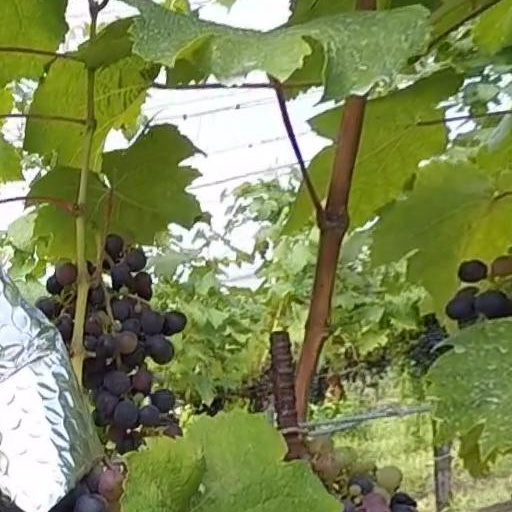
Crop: grape